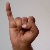
The image shows a hand gesture representing the letter 'I' in Indian Sign Language.